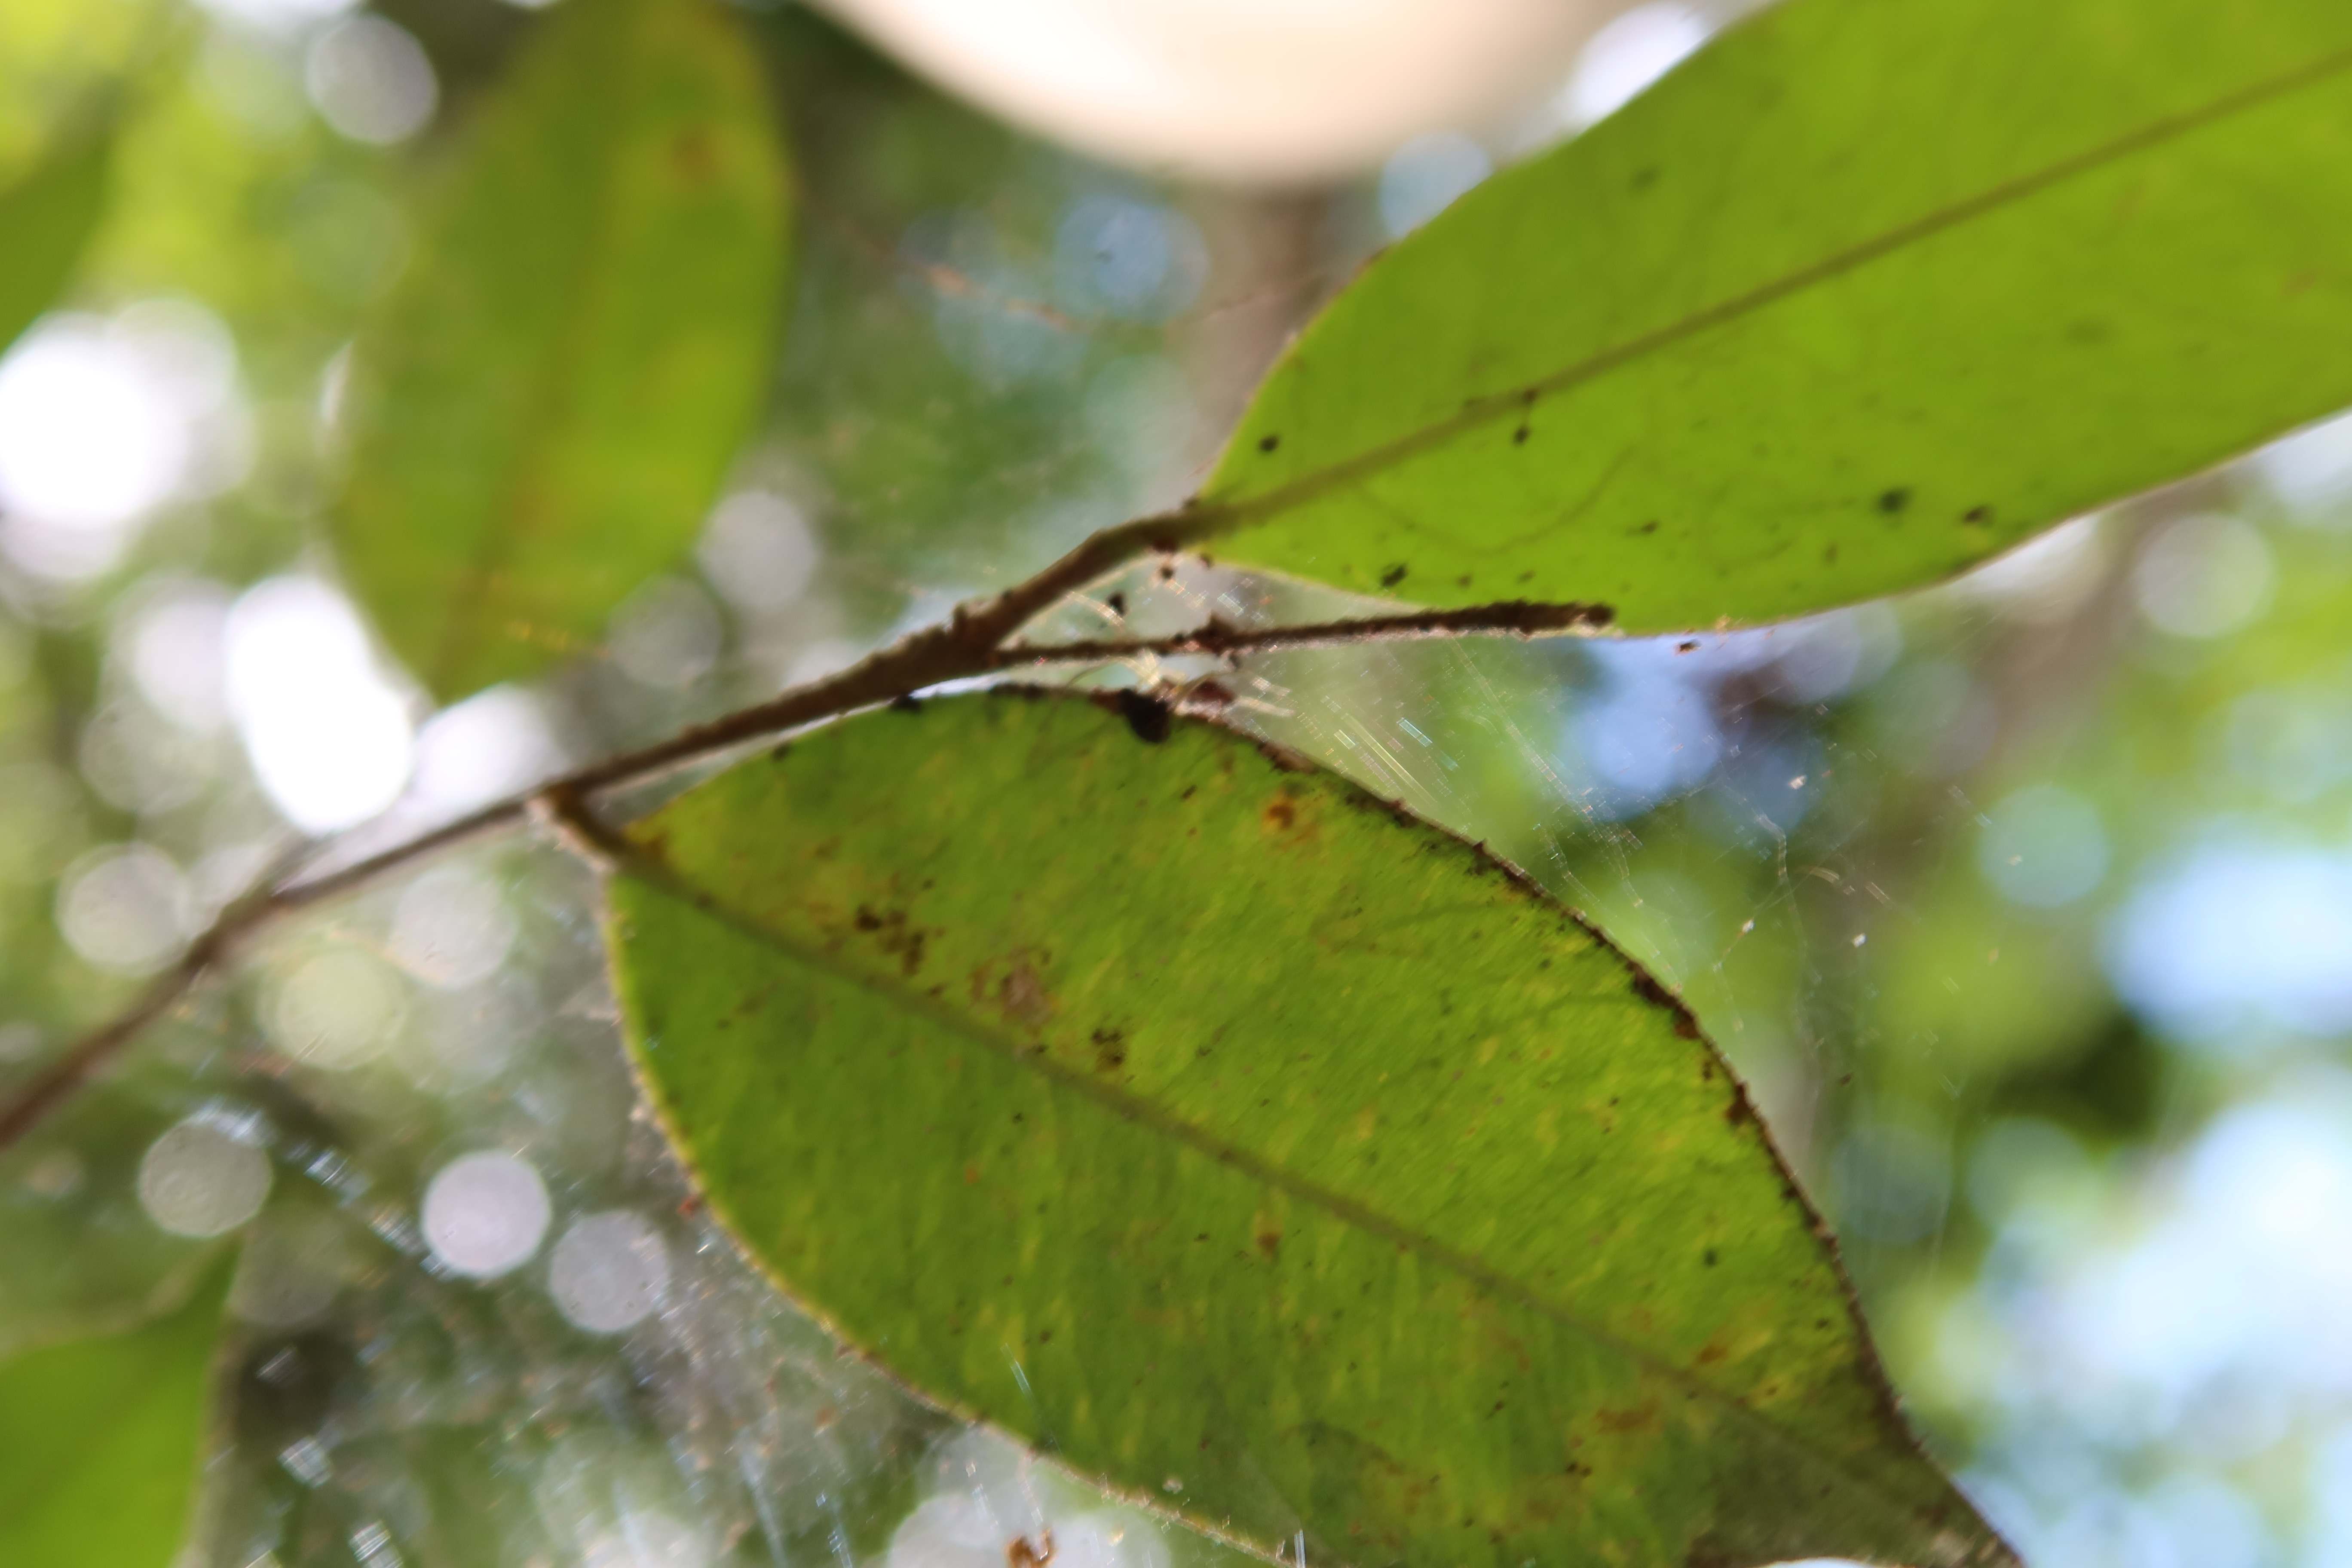
Label: Spiders